Reese's Take 5

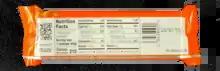
Take 5 Candy Bar Packaging with Ingredients

On January 31, 2020, the Hershey Company made a gigantic Take 5 chocolate bar that weighs 5,943 pounds. This bar holds the Guinness World Record for largest chocolate nut bar with the size measurements being 9 by 5.5 by 2 feet.